Jet Set (film)

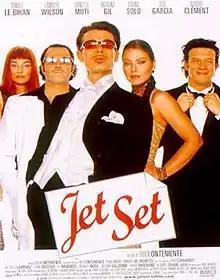
Film poster

Jet Set is a 2000 French comedy film, directed by Fabien Onteniente. A sequel, "People", was released in 2004.